Bladesmith

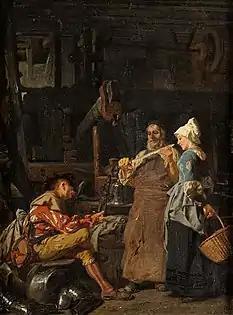
"At the Bladesmith's", by Carl von Häberlin (1879)

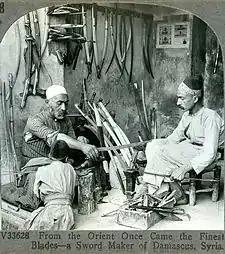
A sword-maker from Damascus, Syria,

The Germanic Migration period peoples also had advanced bladesmithing techniques for their level of technology. Migration Era smiths would often forge-weld blades of multiple materials, and their blades were typically double-edged and straight. Migration Era blades were often forged with a hard steel edge wrapped around a pattern welded core. Pattern welding was adopted from the neighbouring Romans, who had employed such technique since the second century AD.